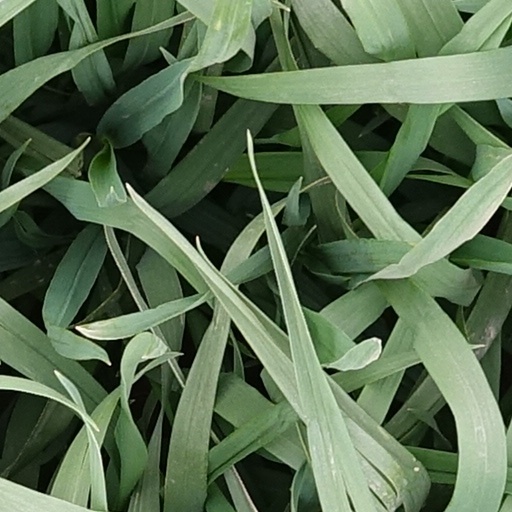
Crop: wheat